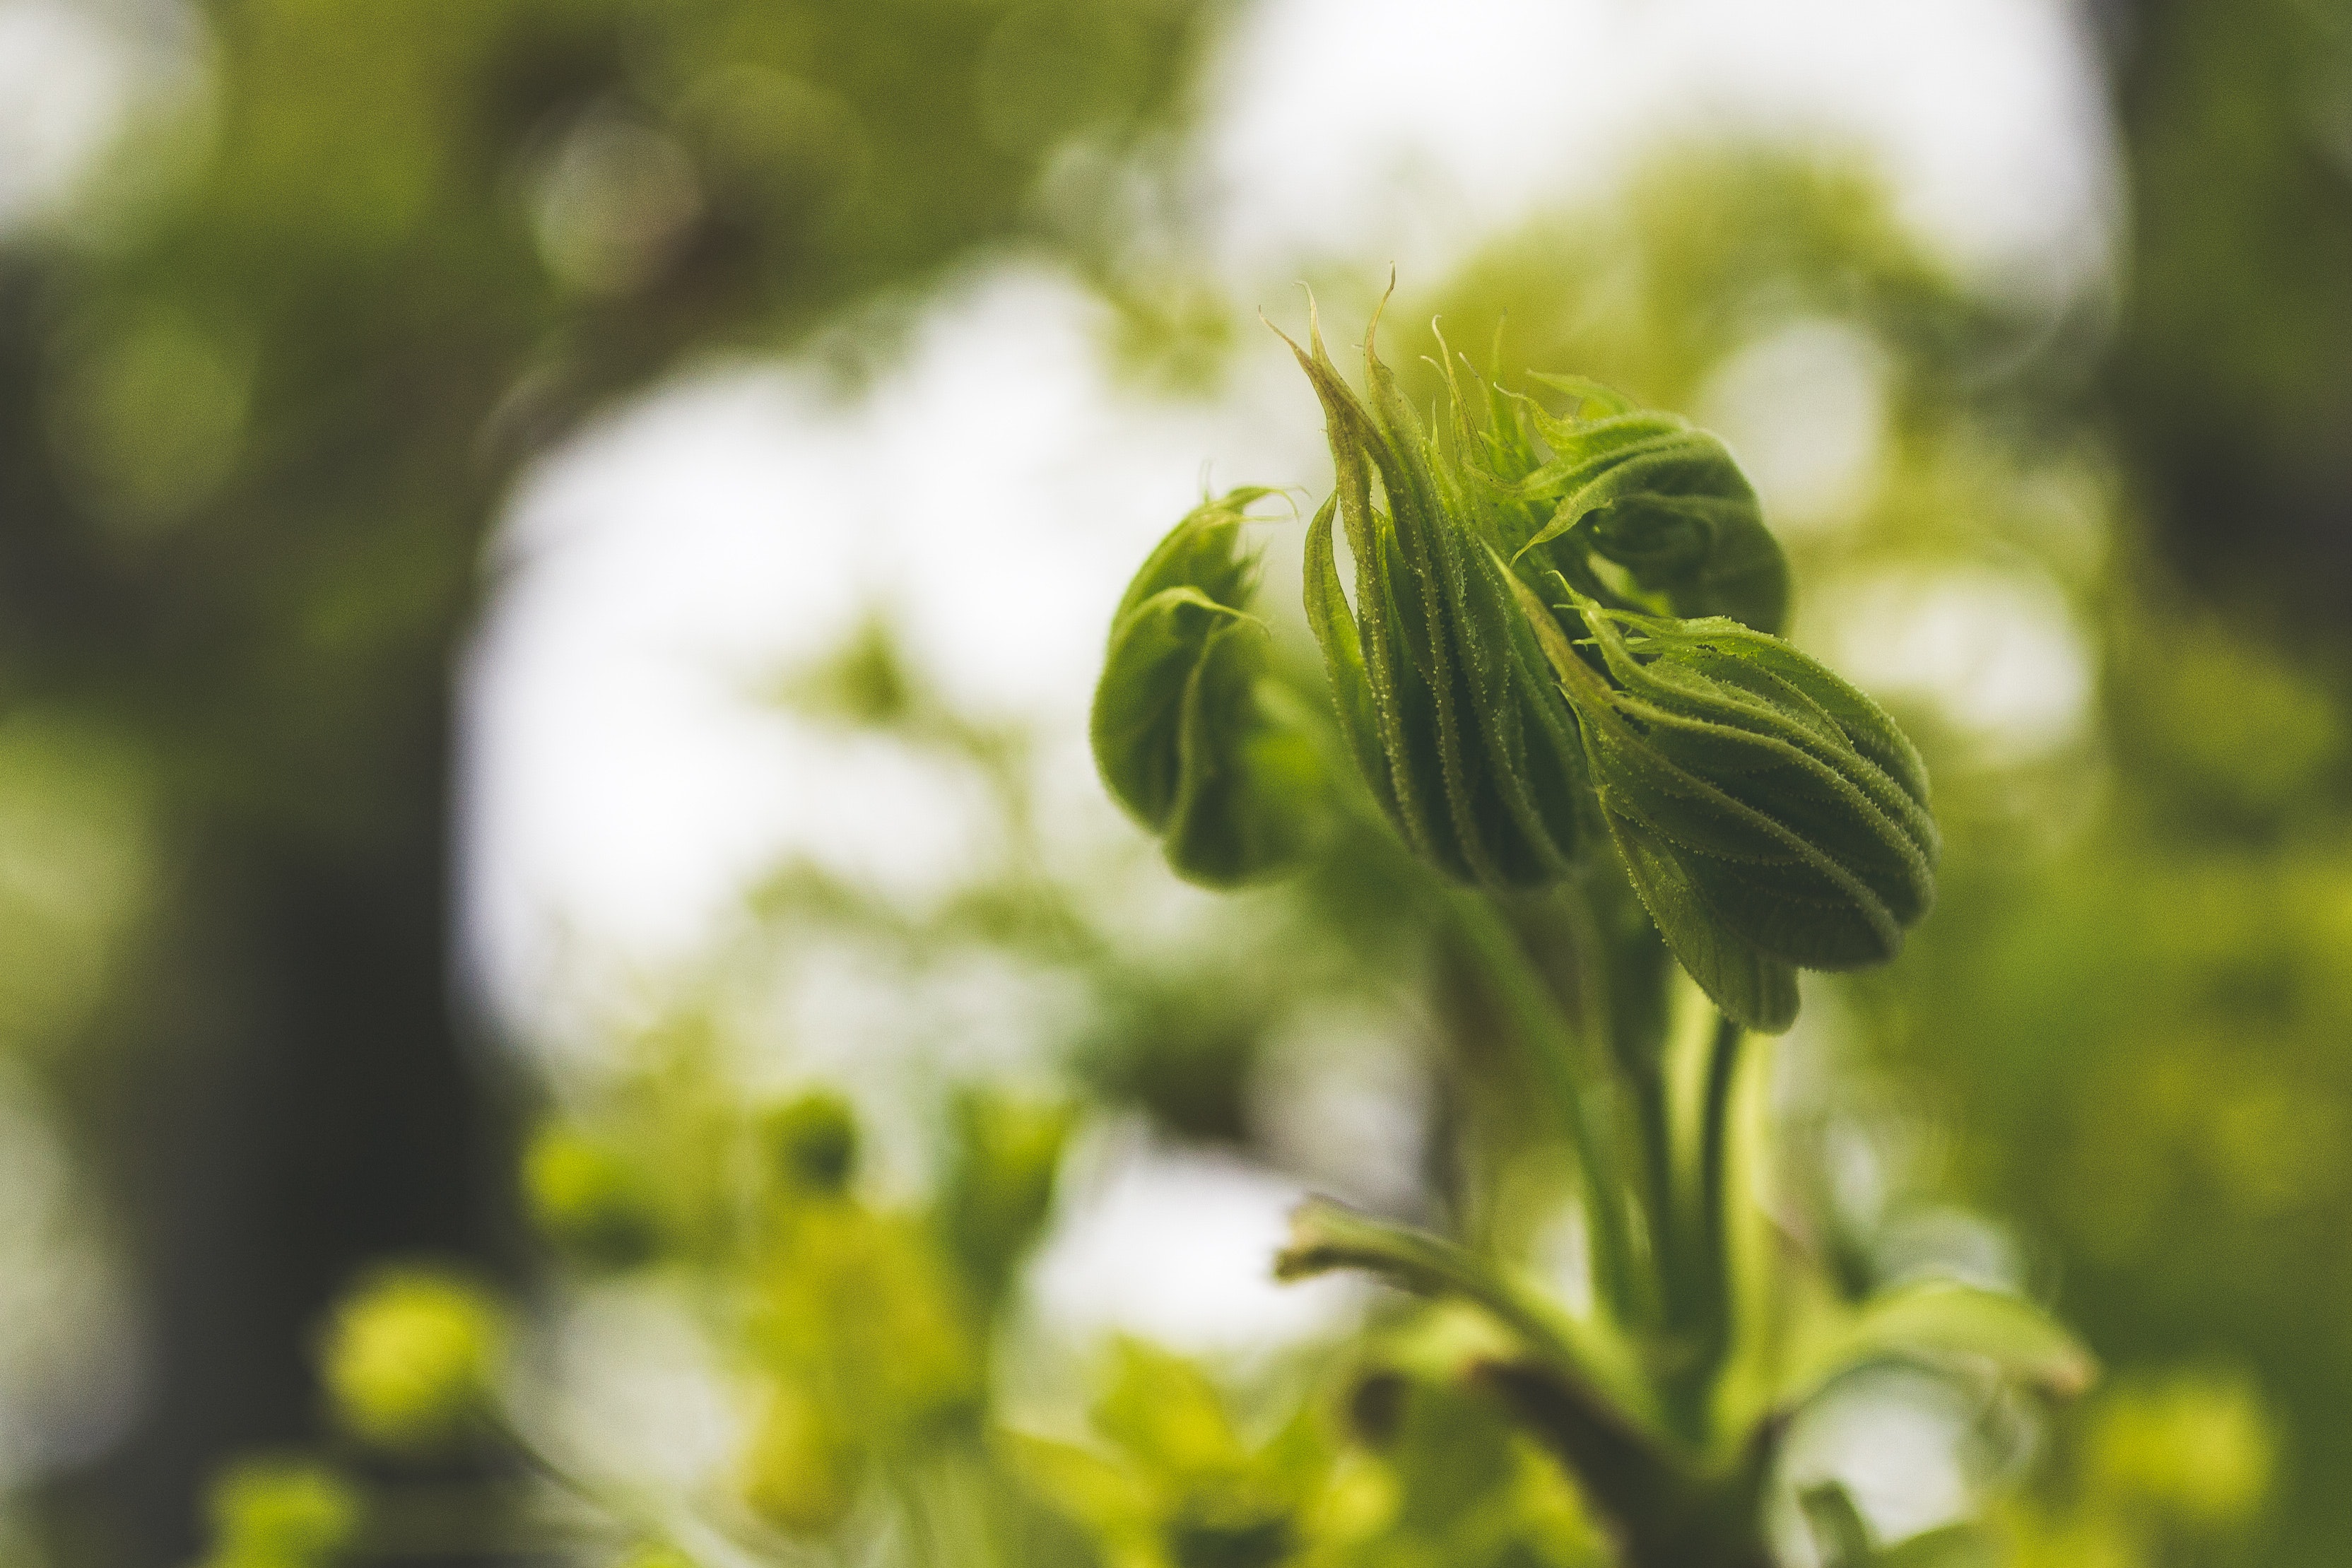
green, leaf, light, plant, flower, sunlight, close up, botany, spring, macro photography, photography, grass, tree, plant stem, wildflower, bud